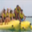
Label: ship